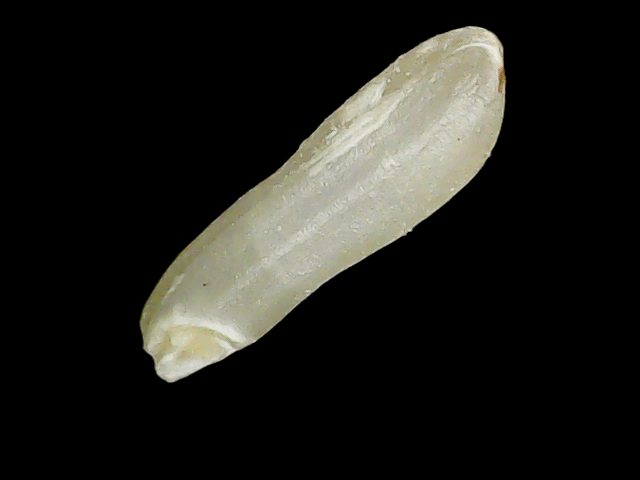
Rice variety: Binadhan14